Guillermo Cides

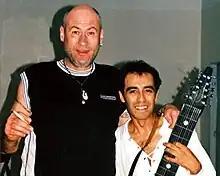
Fish-Cides

In 1995 he decided to found the first Stickistas' Center in Argentina offering information and classes to musicians from his country, forming a generation of new stickistas and creating the first "Stickistas' Ensamble Argentino", with which he carried out tours. His solo concerts were highly considered by the newspapers of his country. Finally he achieved recognition as an artist in the written media despite the lack of support from a multinational label. He appeared on TV and complete interviews were dedicated to him. He was invited by the musician Lito Vitale in two occasions to appear on his television programme "Ese amigo del Alma".